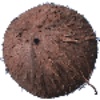
Label: Cocos 1